Kevin Mayer

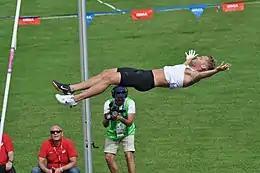
Mayer in pole vault at Décastar where he broke the world decathlon record in 2018

After the setback at the European Championships, Mayer took part at the Décastar held in Talence, France in September 2018. There Mayer broke Ashton Eaton's decathlon world record, establishing a new mark of 9126 points. Mayer started strongly in the first day, but at 4563 points was still 140 points behind Eaton's first day total. In the second day, he achieved his best-ever distance of 71.90m in the javelin and the best-ever height of 5.45m in the pole vault in a competition, as well as wins in the 110m hurdles and discus, allowing him to break the world record by 81 points.